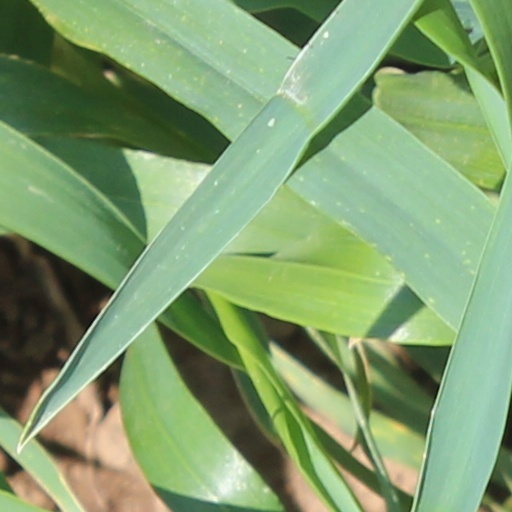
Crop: wheat